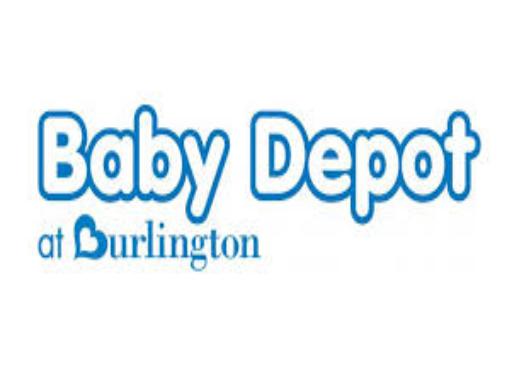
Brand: Burlington Coat Factory
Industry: Clothes